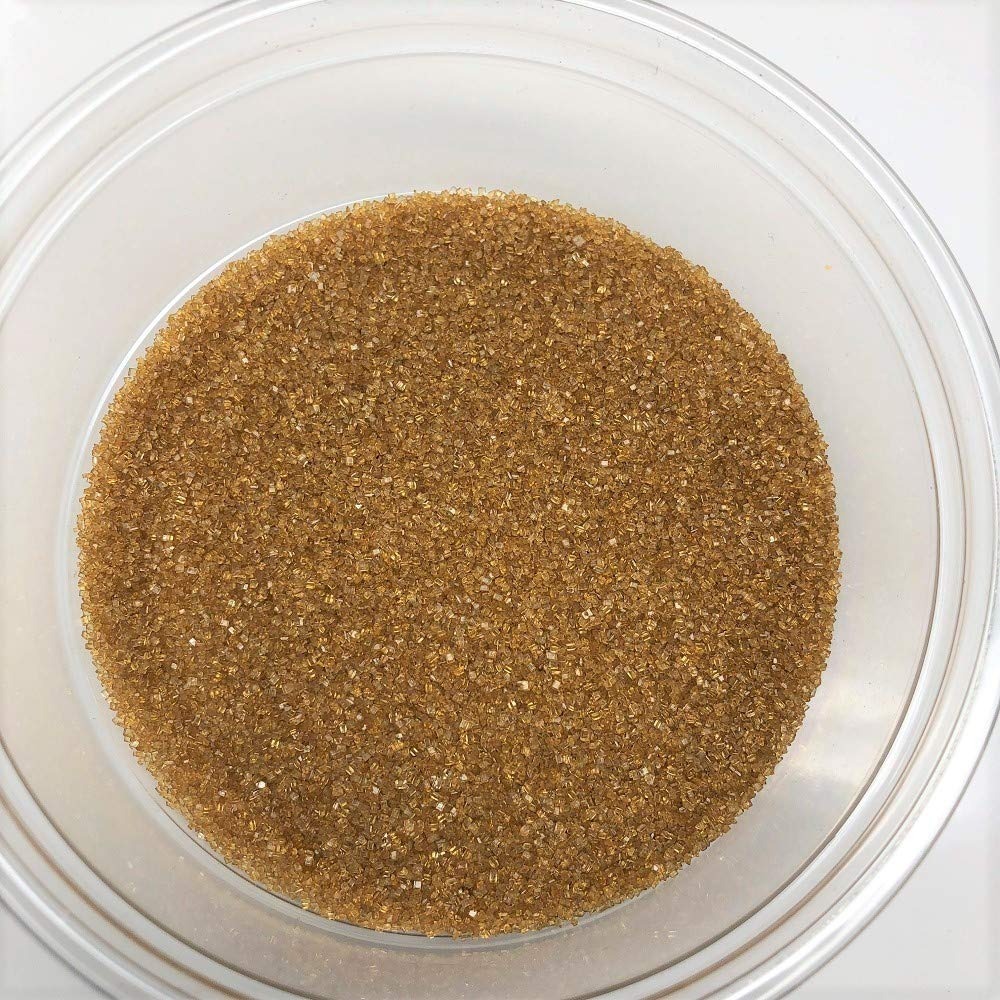
Item Name: Sugar Sanding Gold Bakery Topping Sprinkles colored sugar 1 pound
Product Description: Gold Sanding Sugar. The perfect topping for your cookies, cupcakes, ice cream, or any other dessert! This listing is for a bulk 1 pound package of gold sanding sugar.
Value: 16.0
Unit: Fl Oz

Price: 22.95